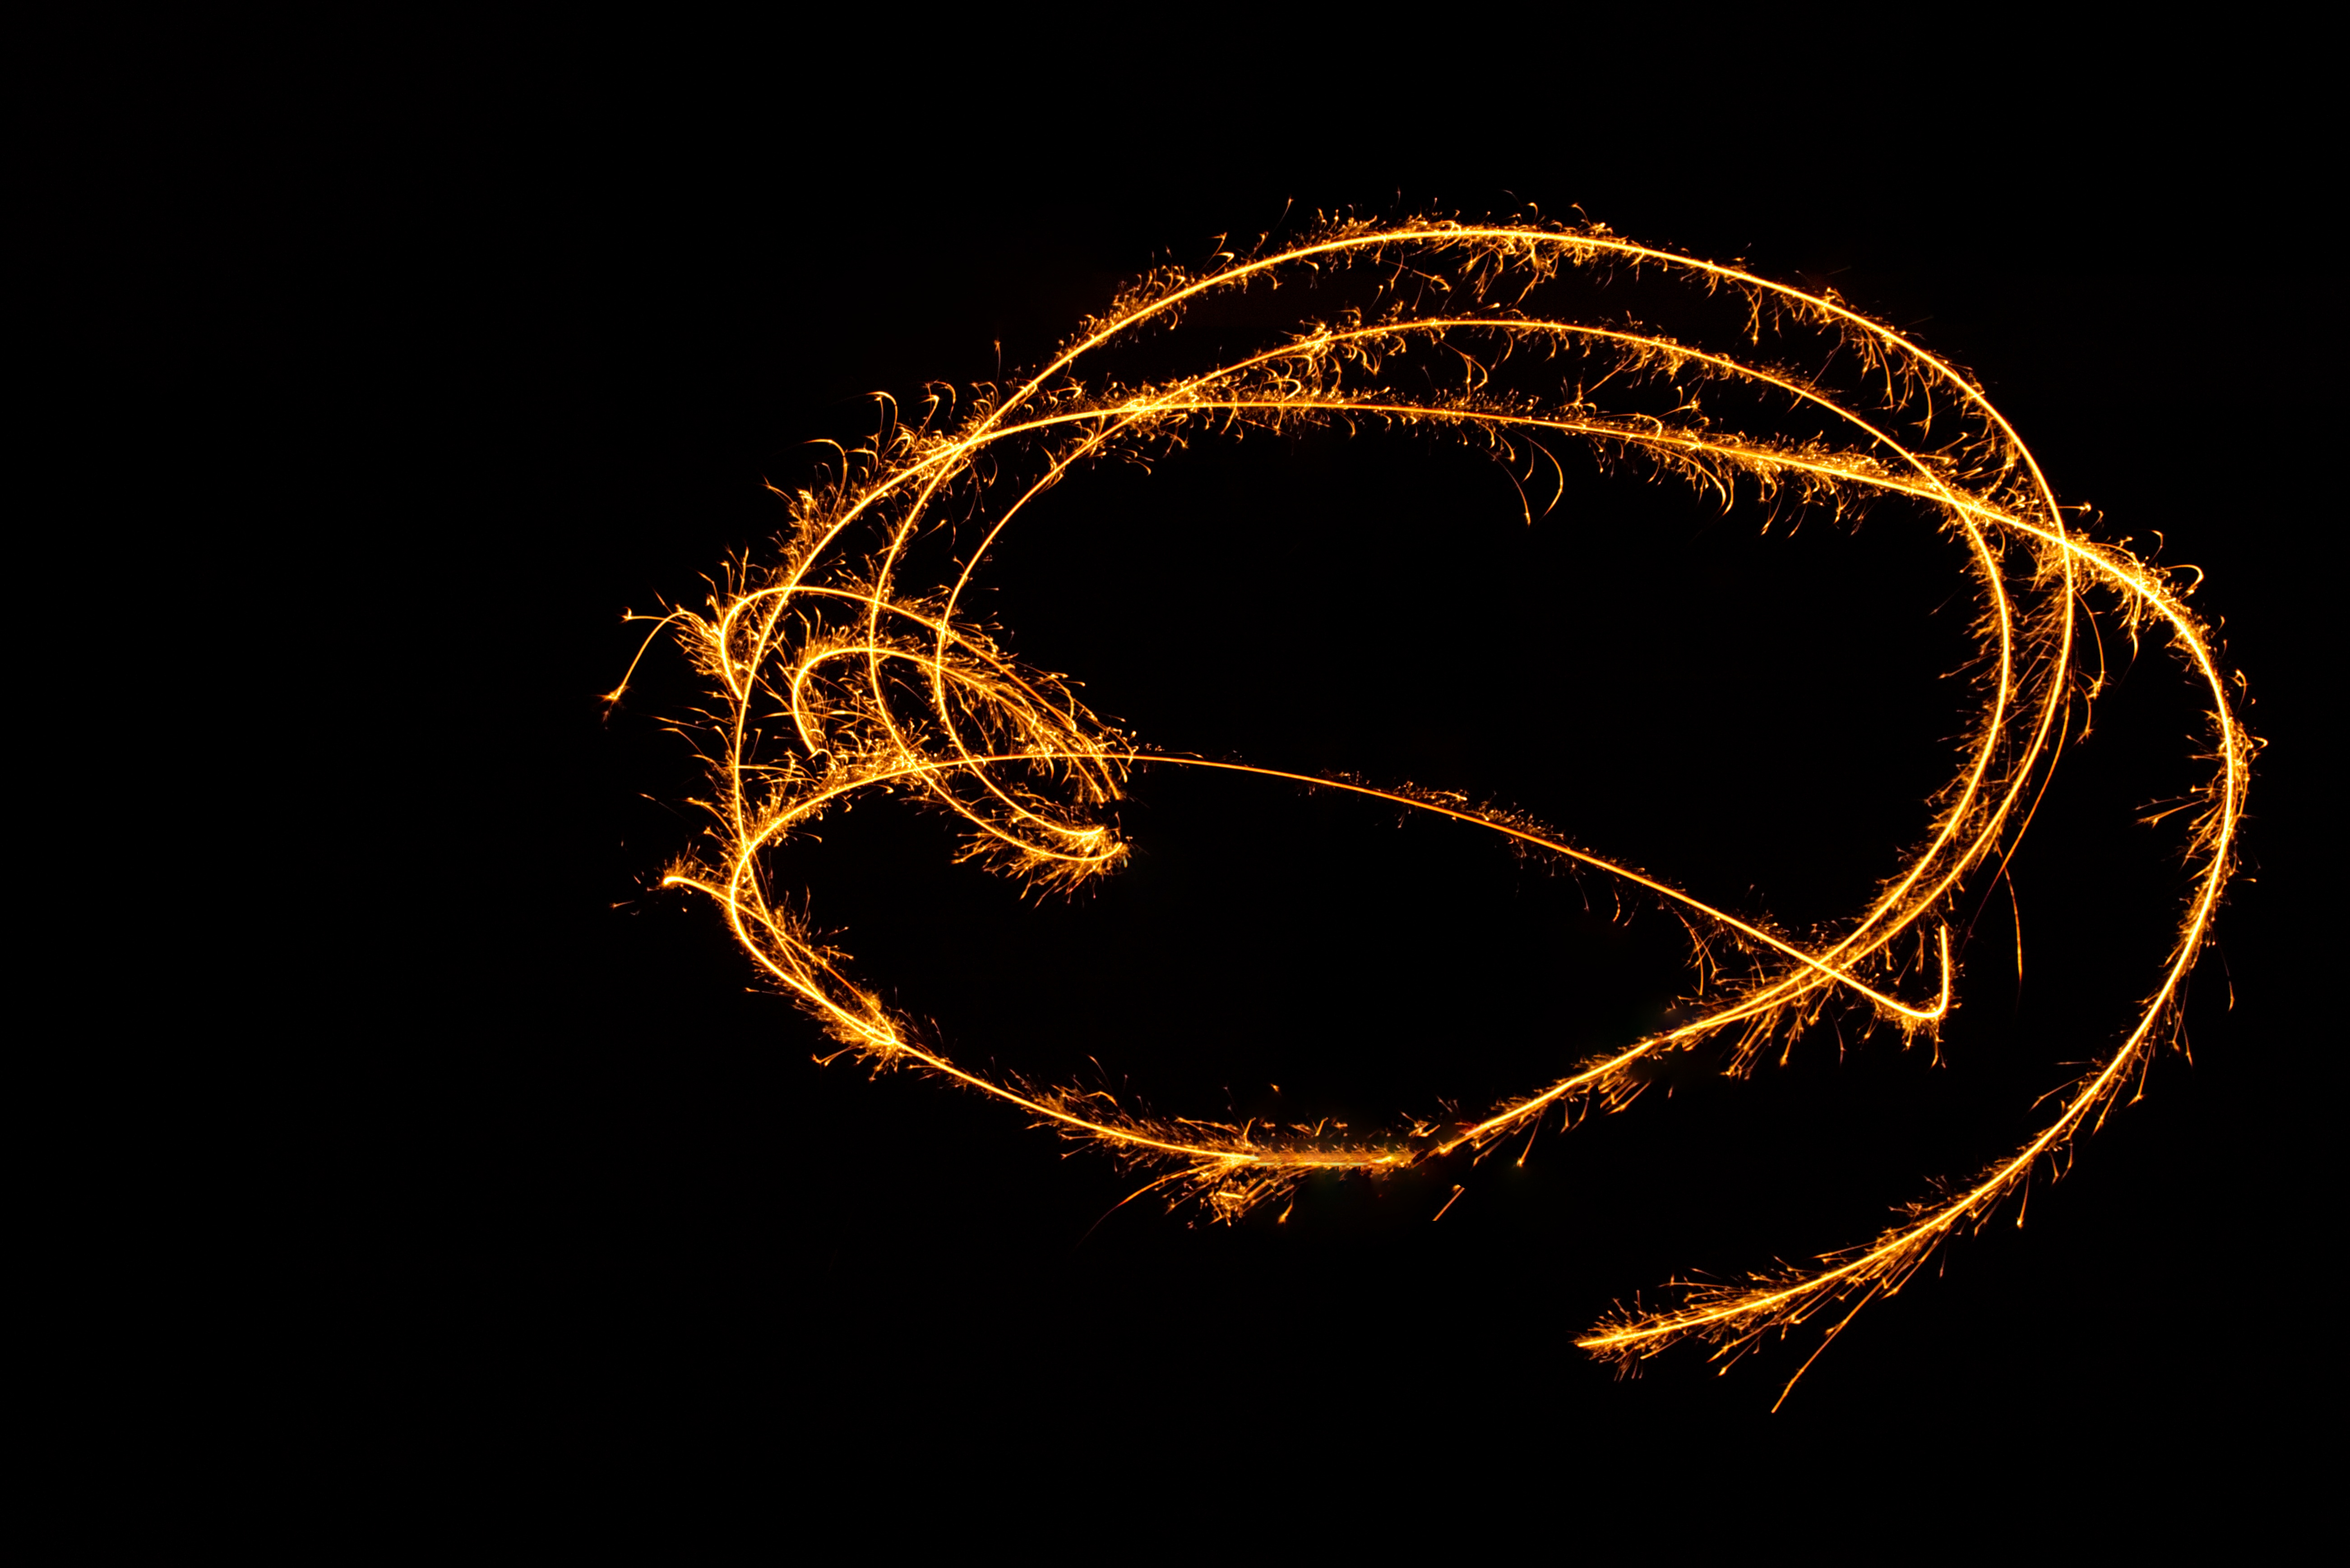
light, night, number, dark, sparkler, golden, spray, fire, darkness, long exposure, circle, radio, font, lights, fireworks, hot, mood, new year's eve, anniversary sparkler, shower of sparks, poi, burning down, light path